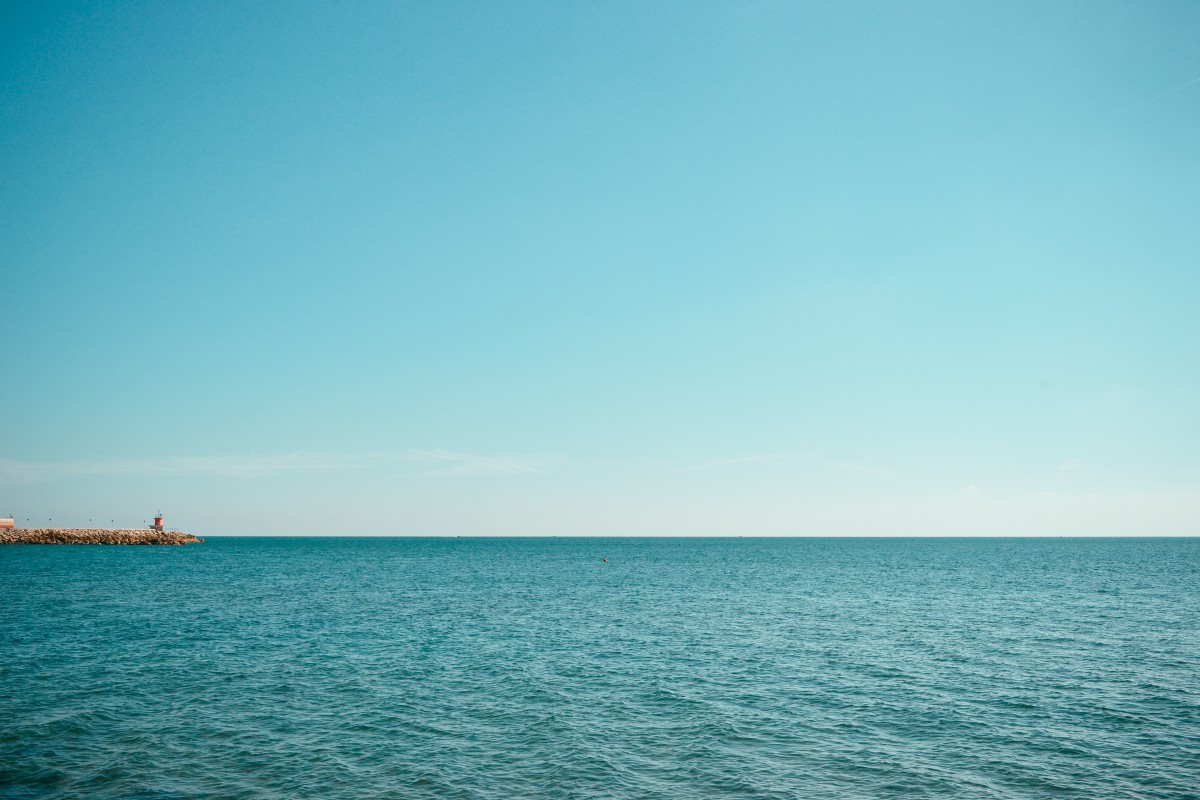
Tags: sea, coast, ocean, horizon, sky, sunlight, shore, wave, vacation, dusk, vehicle, bay, island, blue, body of water, caribbean, cape